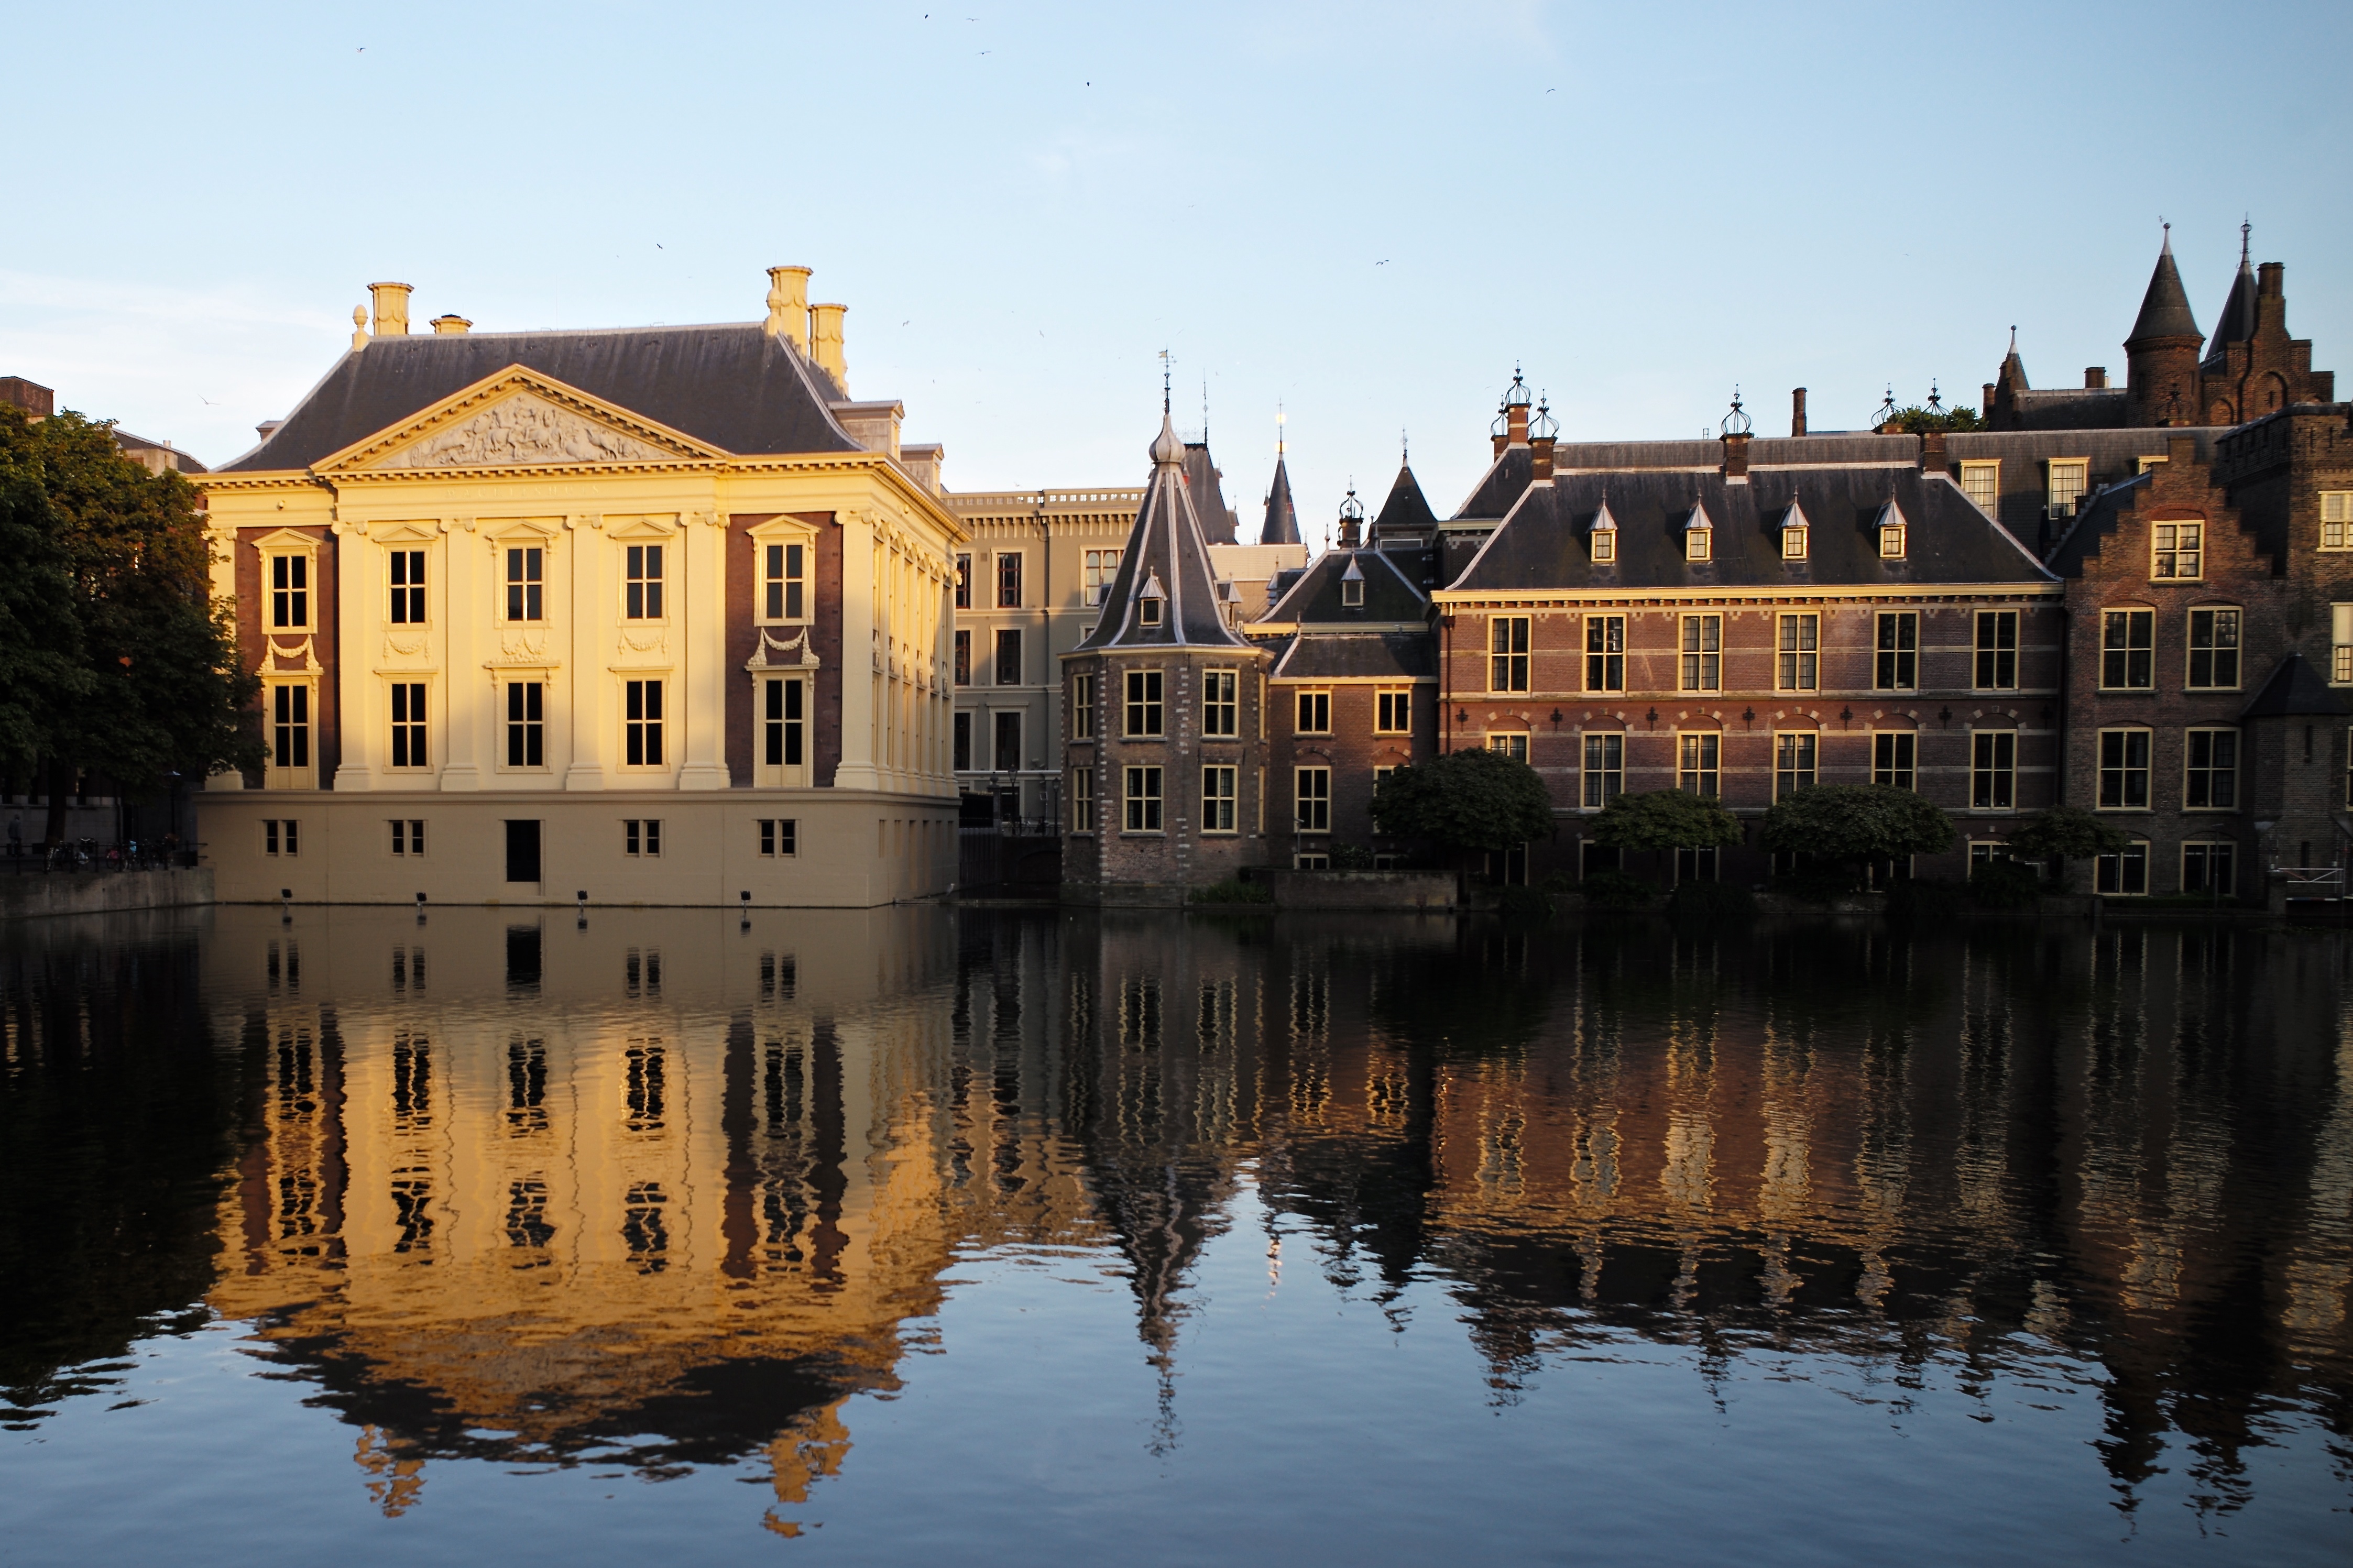
landscape, water, sky, house, building, chateau, palace, city, river, cityscape, summer, travel, clear, europe, evening, reflection, museum, waterway, nederland, hague, haag, binnenhof, netherlands, reflecting, estate, mauritshuis, hofvijver, water castle